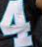
Number: 4